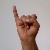
The image shows a hand gesture representing the letter 'I' in Indian Sign Language.